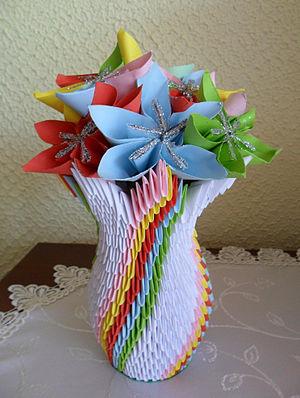
L’origami modulaire est une branche de l’origami, consistant à créer des modèles en pliant plusieurs éléments, appelés modules, ensuite assemblés pour constituer le modèle fini, de forme souvent complexe.